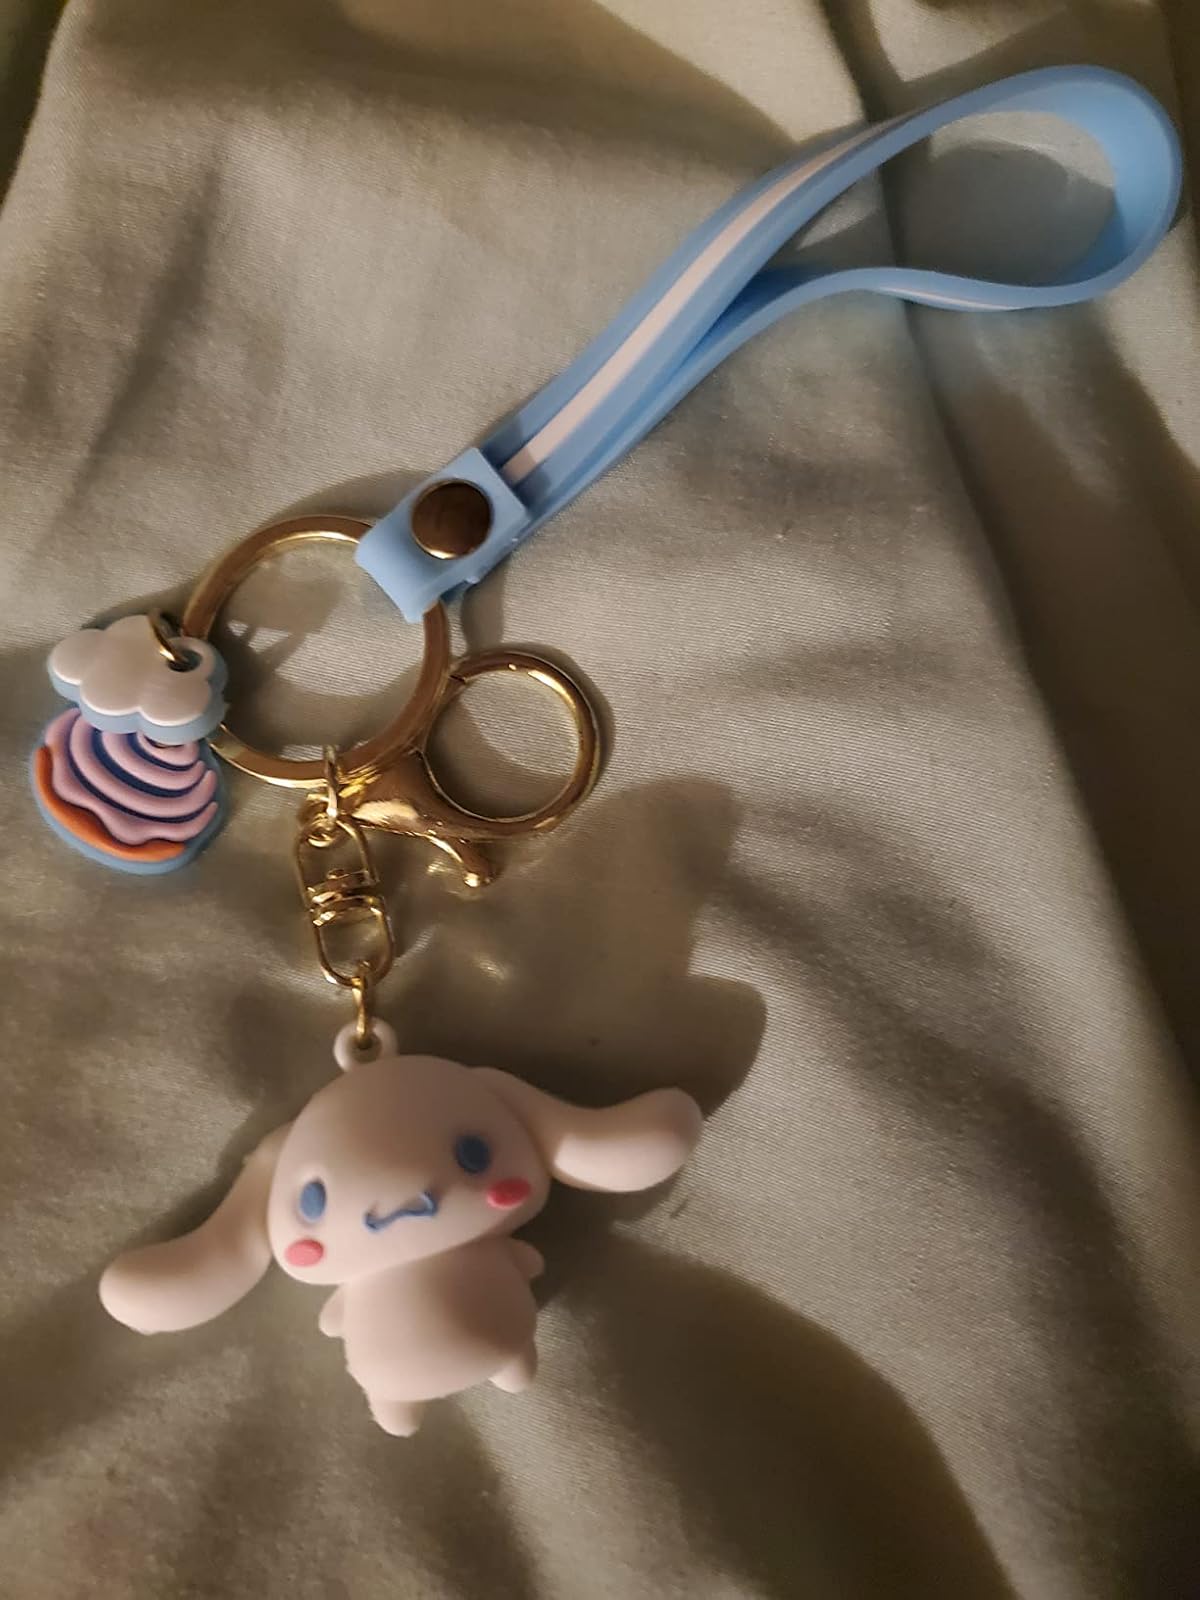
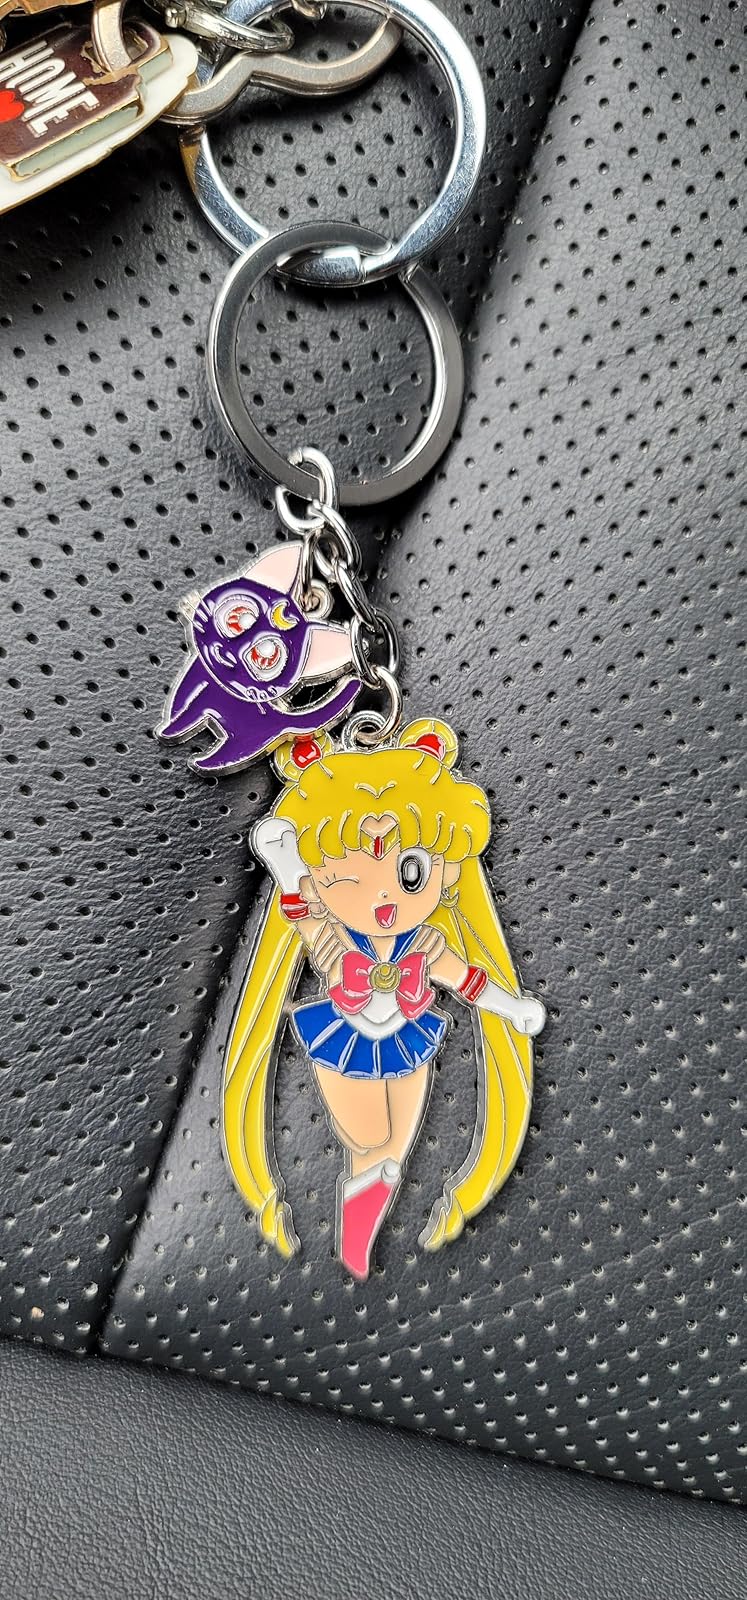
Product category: accessories_keychain
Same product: no